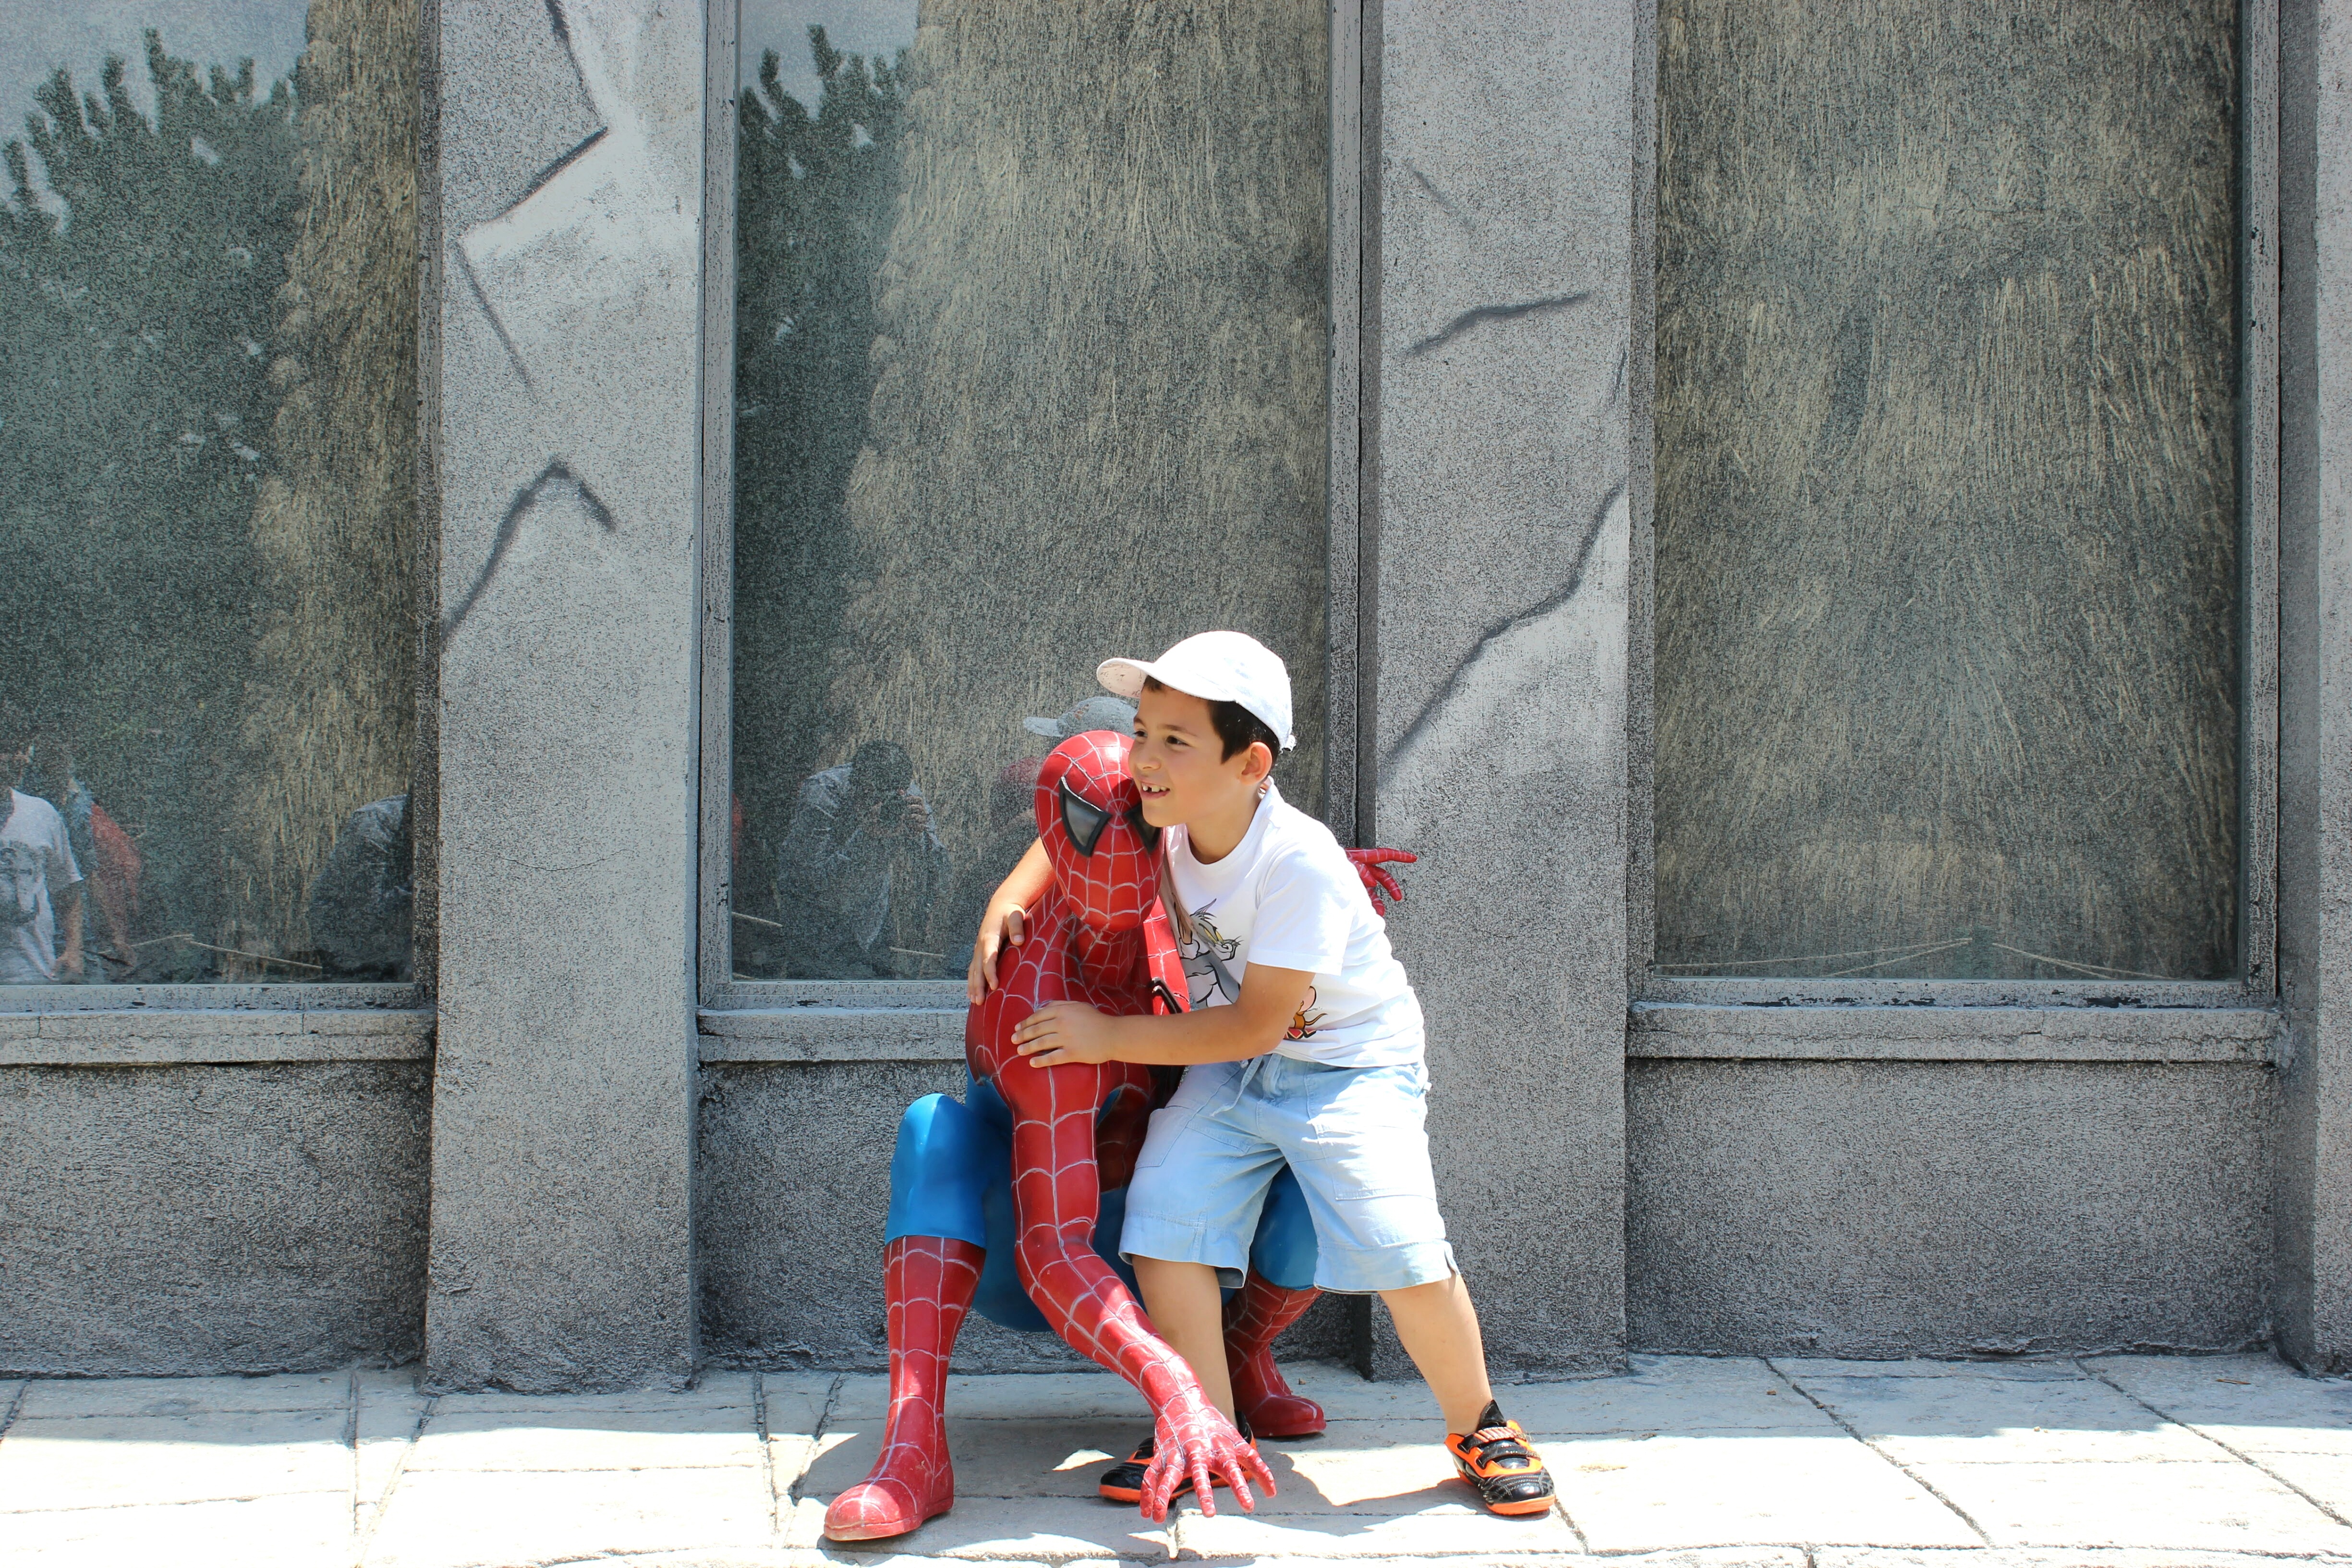
man, person, street, game, spring, red, sitting, happy, photograph, interaction, around the world, human positions, sincere, being a child